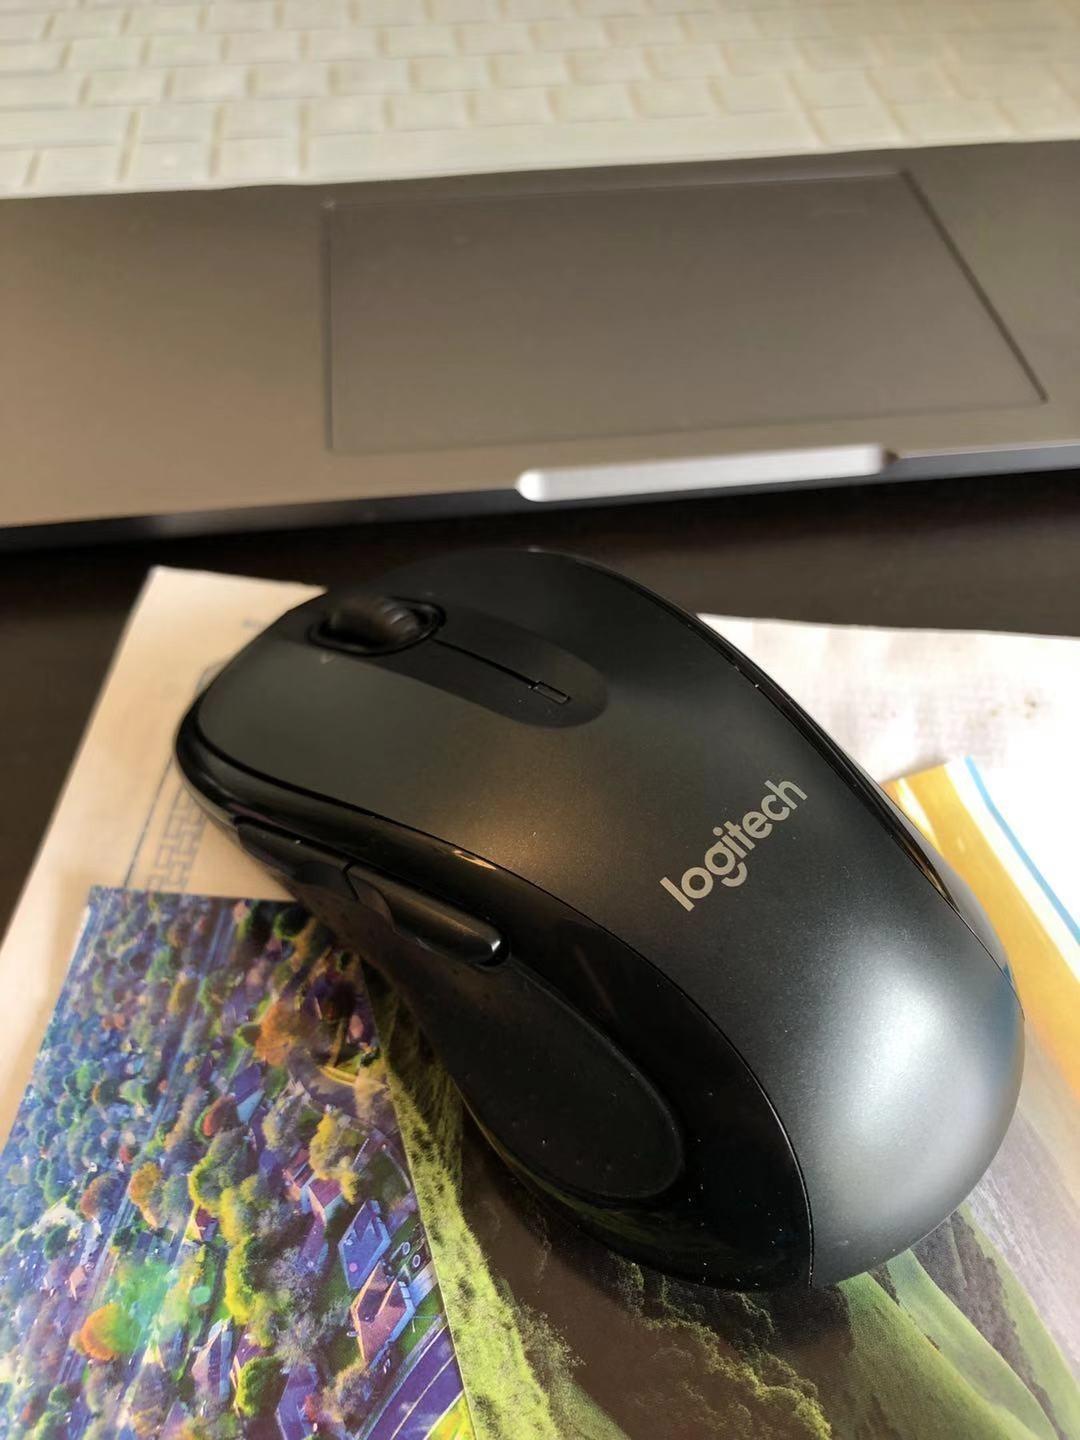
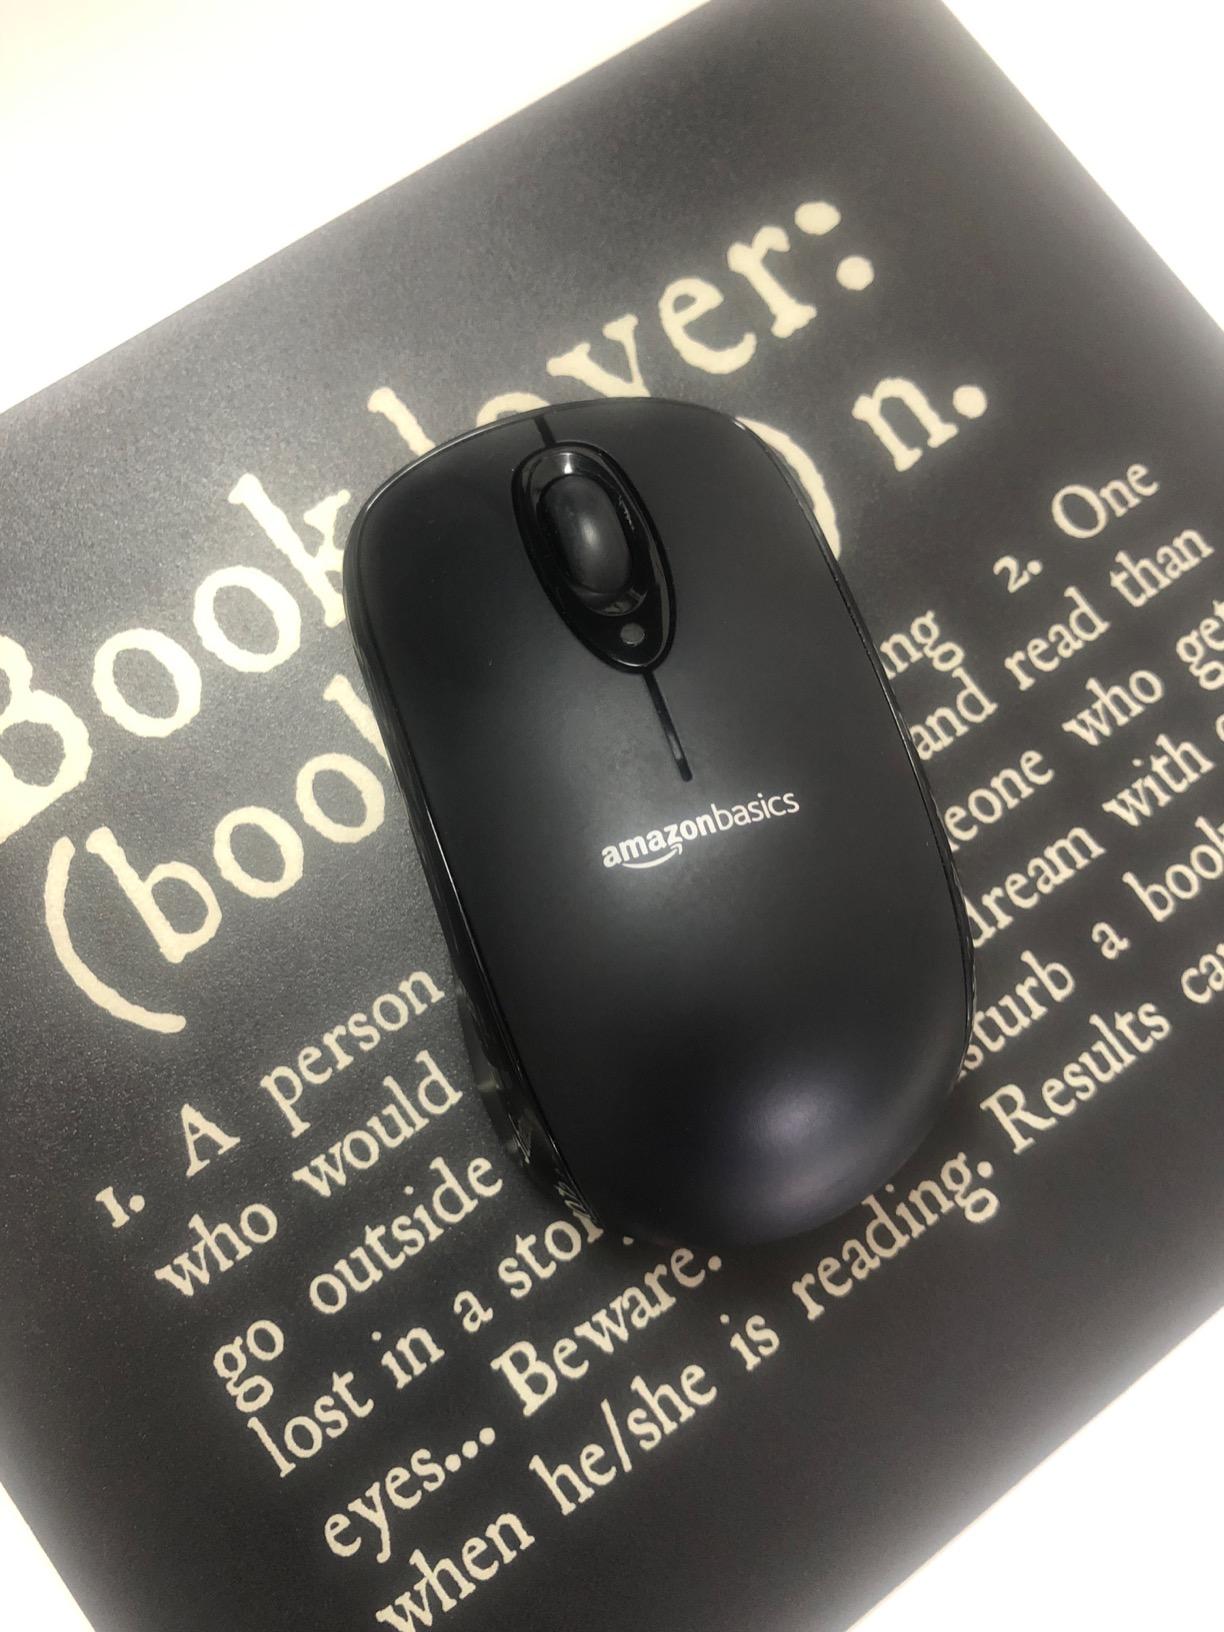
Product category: mouse
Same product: no